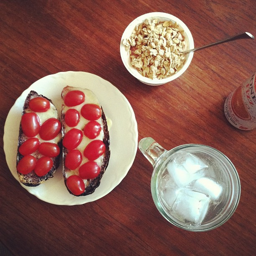
A wooden table topped with plates of food.
A table has a glass of water as well as different foods.
Some toast with cherry tomatoes, a bowl of cereal and water in a cup.
Foods are on plates and in bowls on the table.
a plate with some little tomatoes sitting on some other food